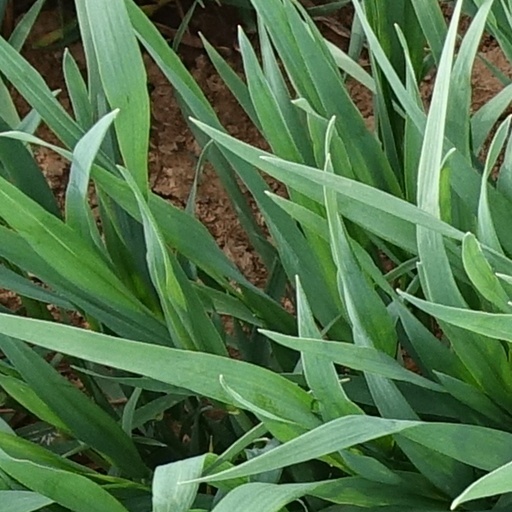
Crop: wheat